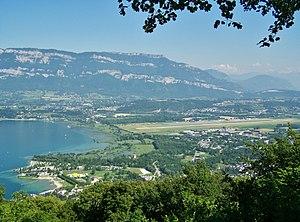
Vue de haut sur l'aéroport de Chambéry-Savoie à côté du lac du Bourget en Savoie.
L'aéroport de Chambéry - Savoie-Mont-Blanc est un aéroport français situé sur les communes du Bourget-du-Lac, de la Motte-Servolex, de Voglans et de Viviers-du-Lac, dans le département de la Savoie en région Auvergne-Rhône-Alpes. Il dessert notamment la ville de Chambéry située à 10 kilomètres ainsi que la ville d'Aix-les-Bains située à 5 kilomètres. L'aéroport est en outre installé très près de la rive sud du lac du Bourget, et juste à l'est de l'embouchure de la Leysse.